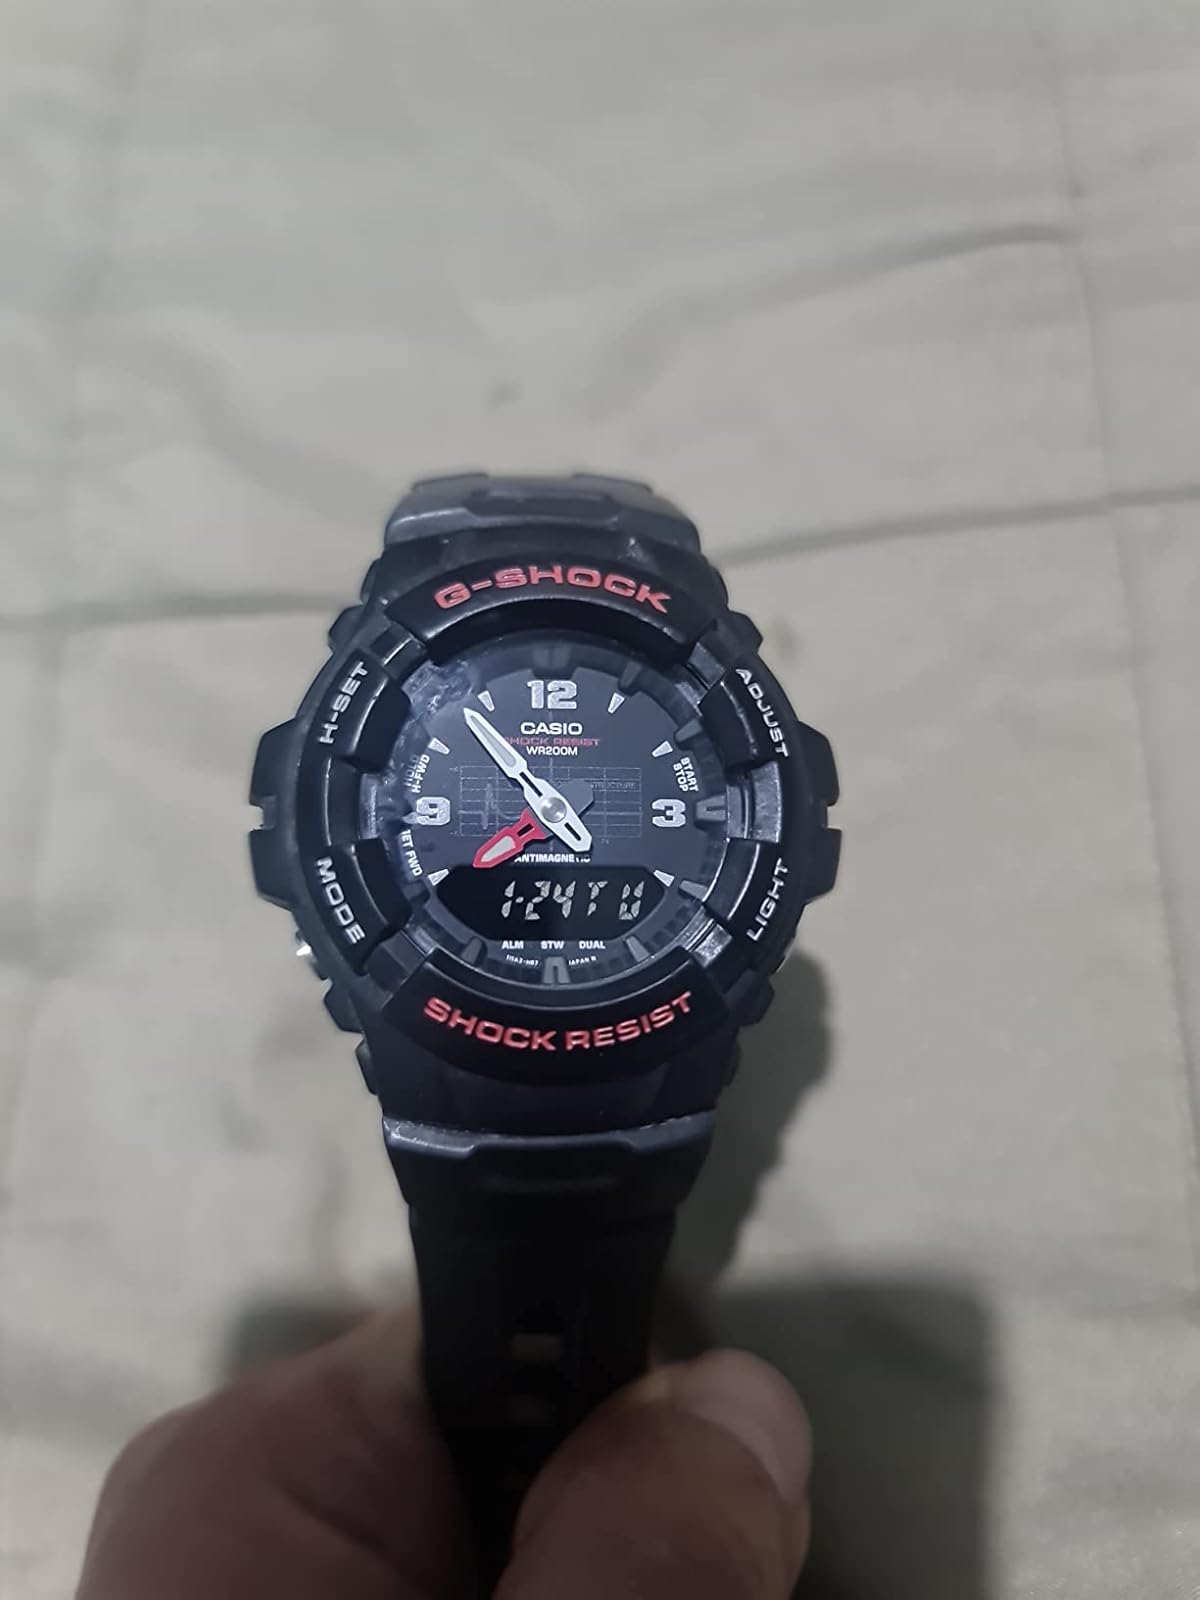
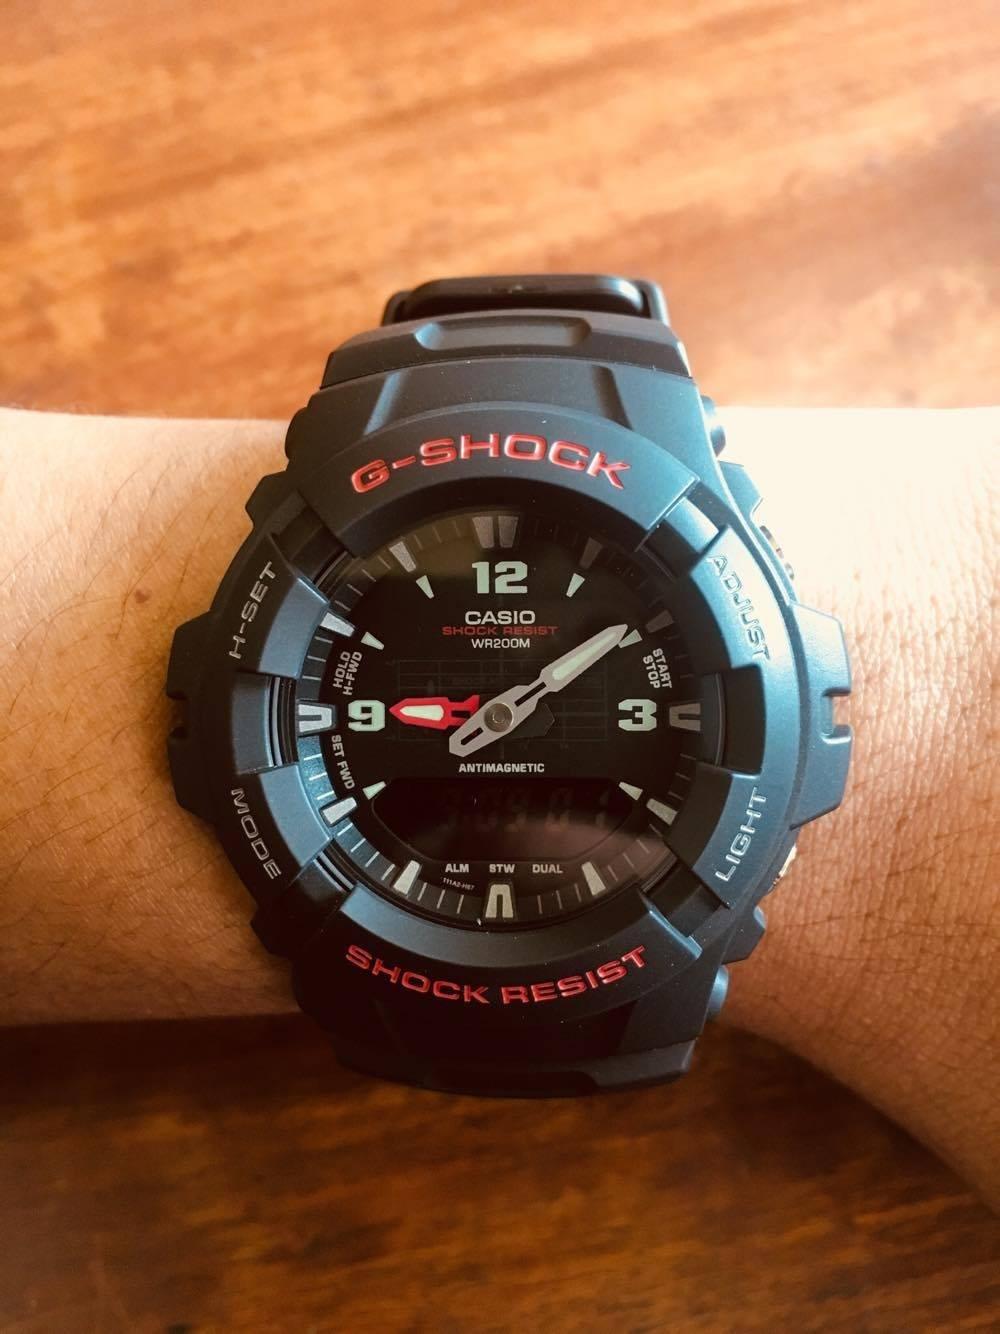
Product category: accessories_watch
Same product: yes